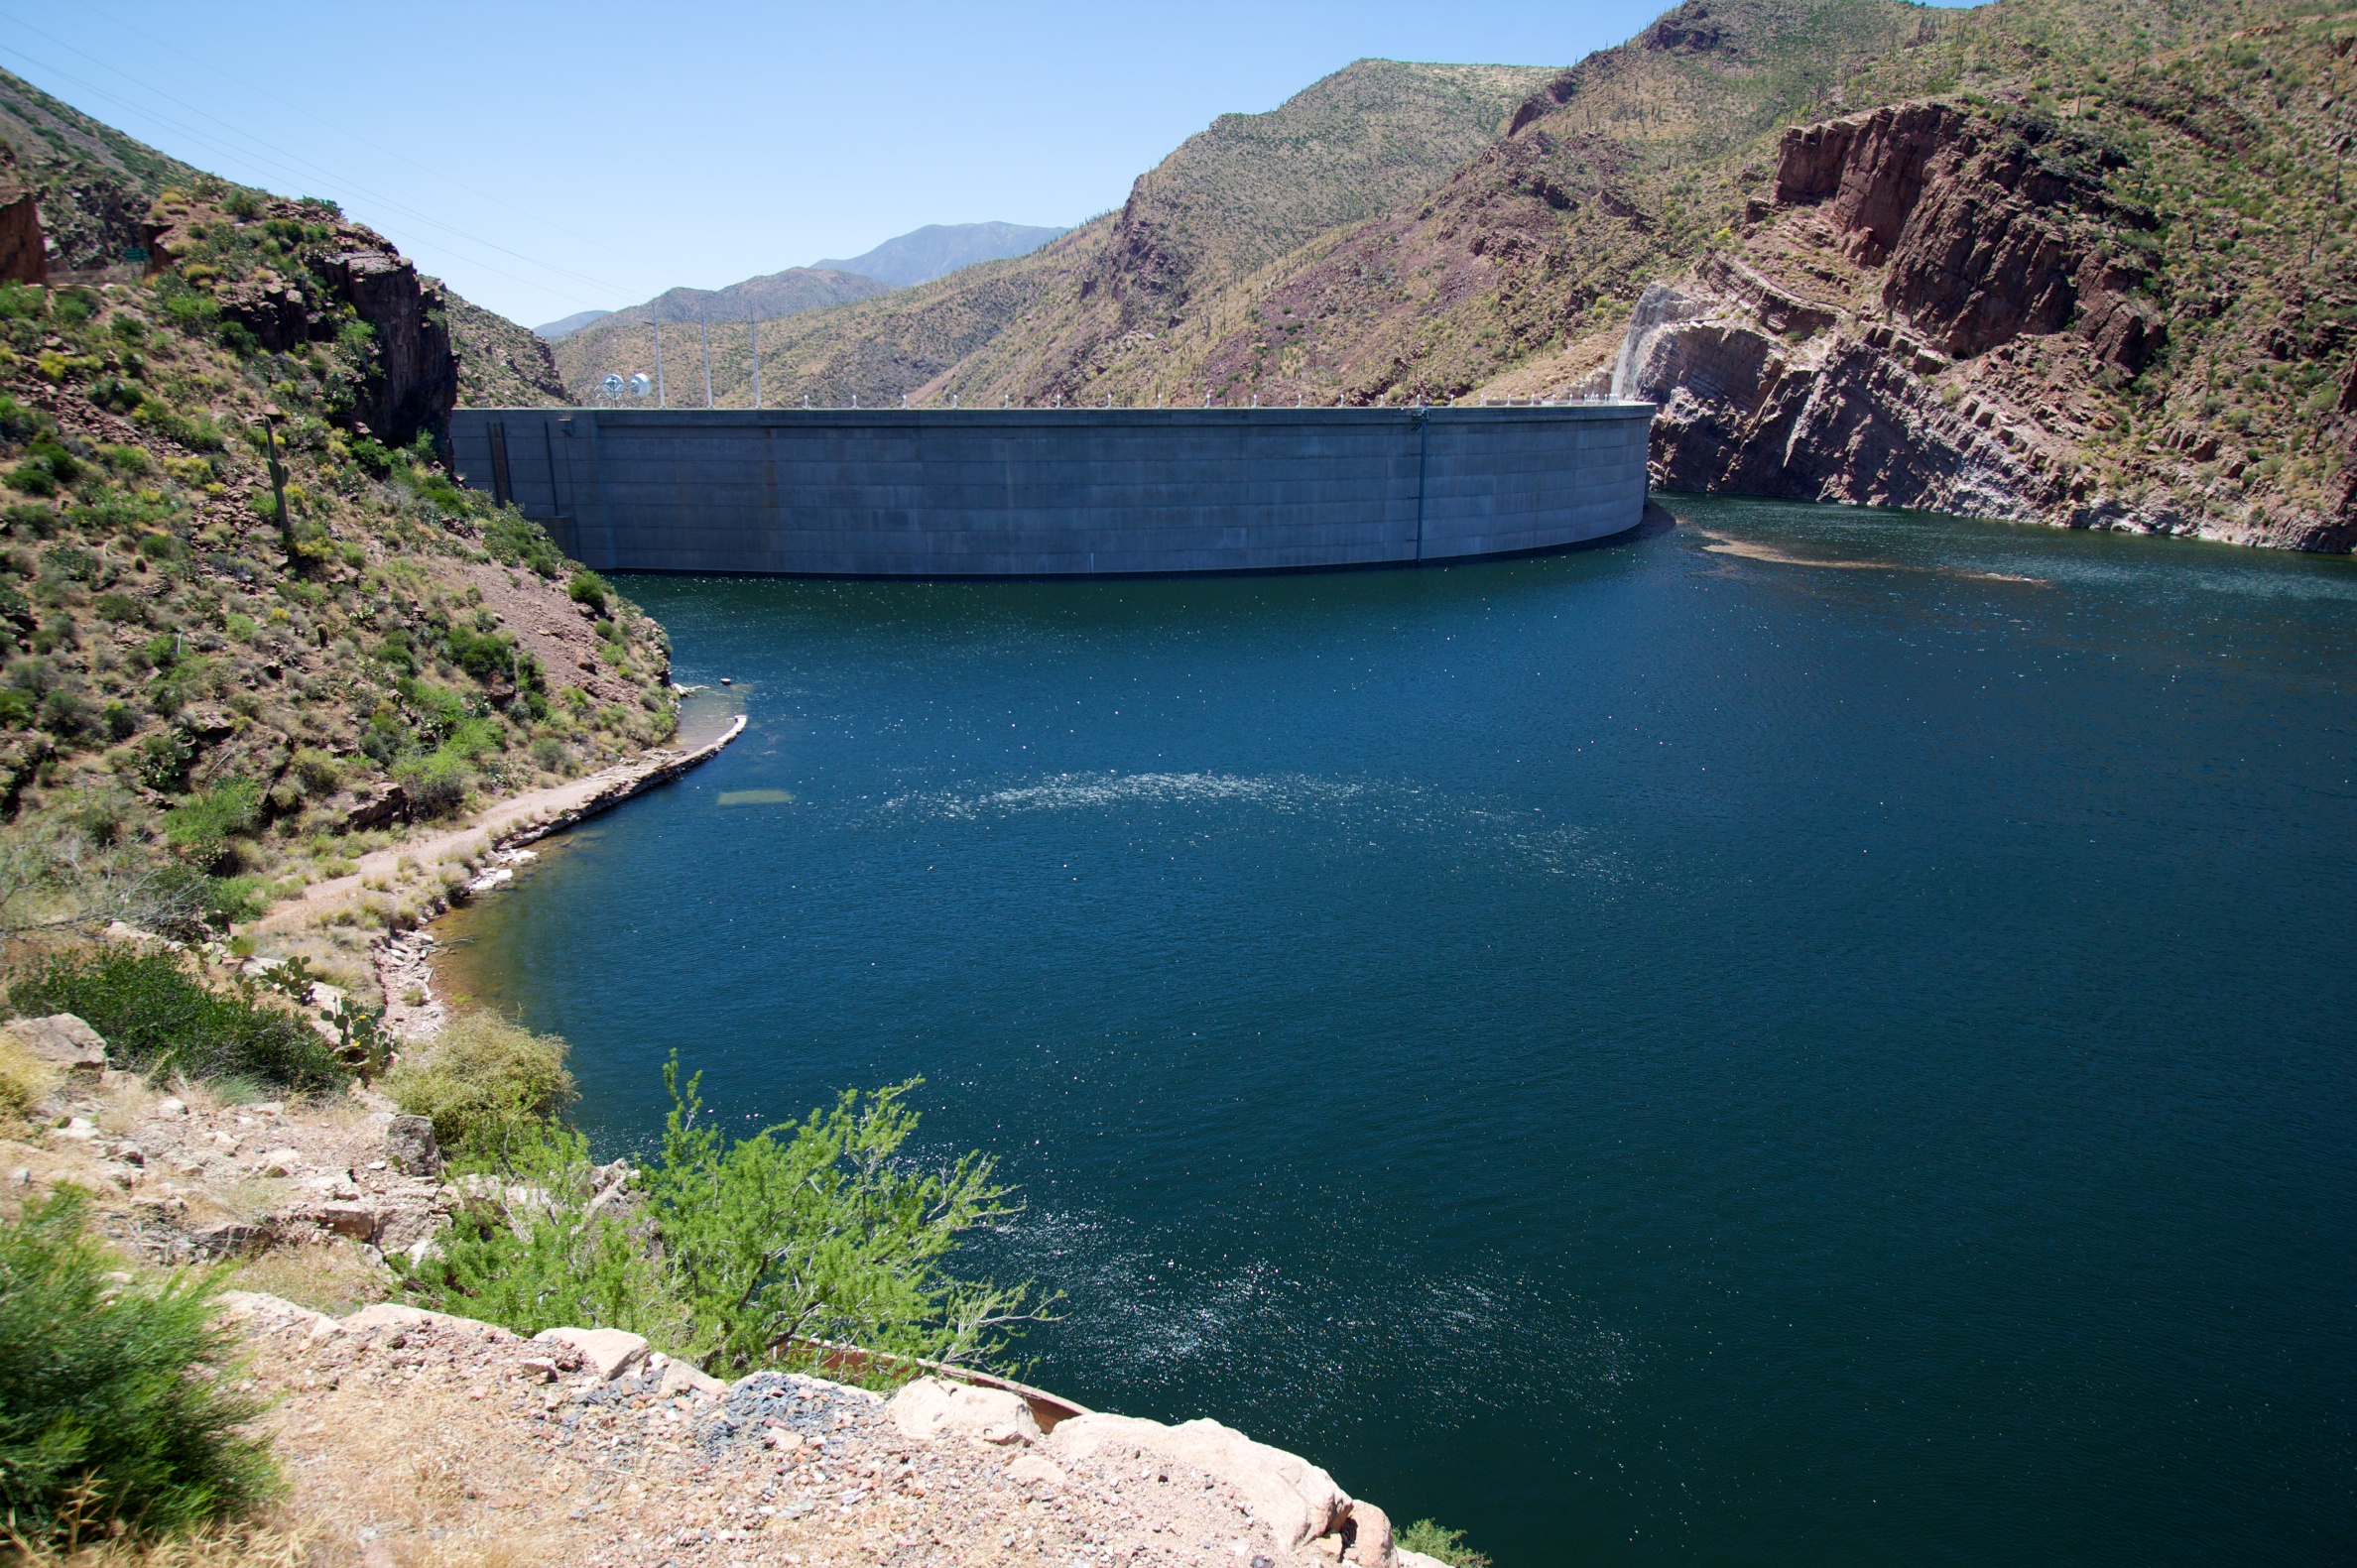
sea, coast, mountain, lake, river, cliff, cove, bay, fjord, dam, reservoir, terrain, body of water, loch, crater lake, wadi, landform